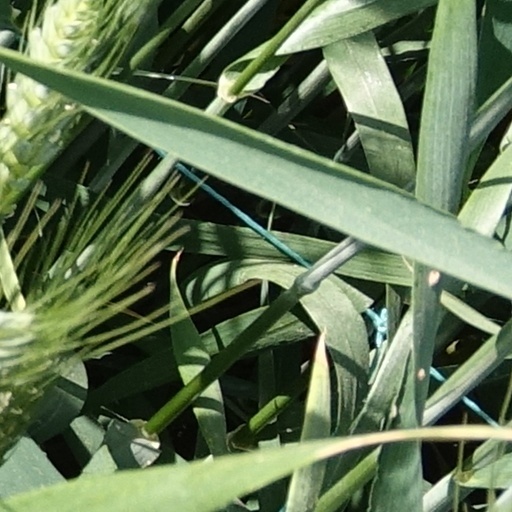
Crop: wheat